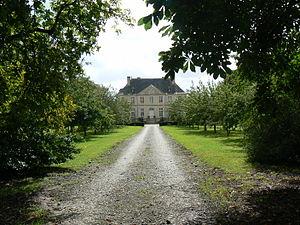
Château de Vierville (50)
Le château de Vierville est un édifice situé à Carentan-les-Marais, en France.
Vierville est une ancienne commune française, située dans le département de la Manche en région Normandie, peuplée de 35 habitants.